Water organ

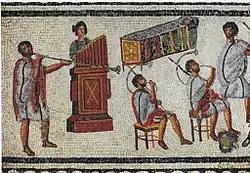
Musicians with cornua and a water organ, detail from the Zliten mosaic, 2nd century CE

The water organ or hydraulic organ ( + / ) (early types are sometimes called hydraulos, hydraulus or hydraula) is a type of pipe organ blown by air, where the power source pushing the air is derived by water from a natural source (e.g. by a waterfall) or by a manual pump. Consequently, the water organ lacks a bellows, blower, or compressor.